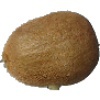
Label: kiwi